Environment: real
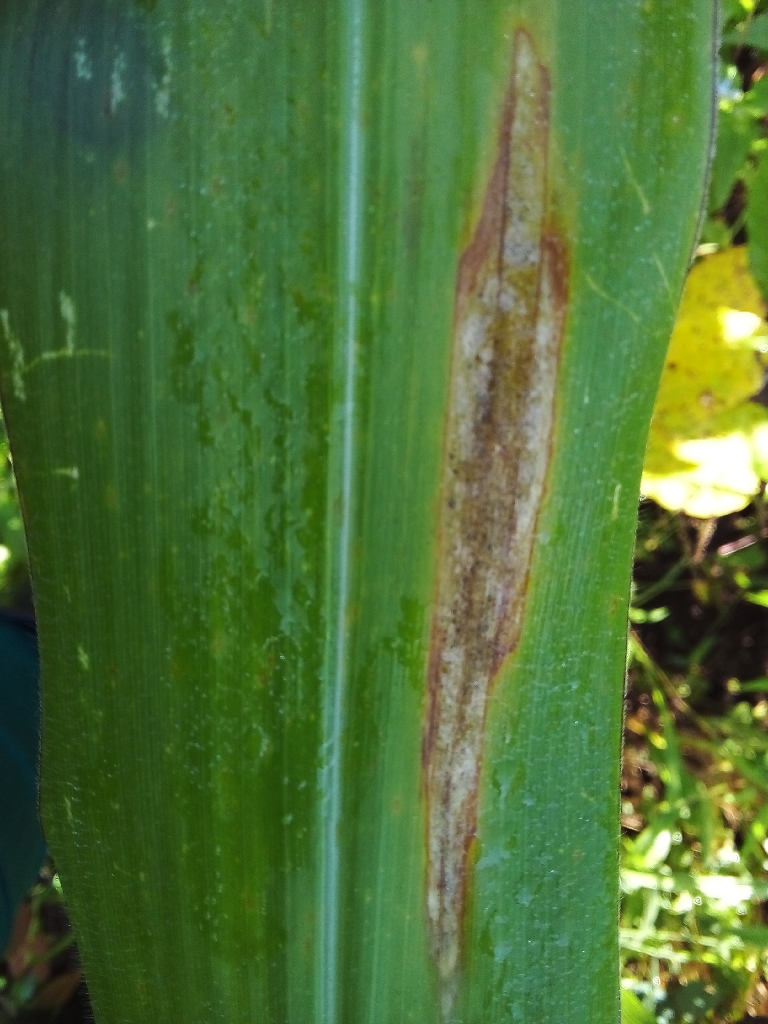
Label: northern_corn_leaf_blight